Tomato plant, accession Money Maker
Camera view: horizontal (90 deg, fisheye); turntable rotation: 60 degrees
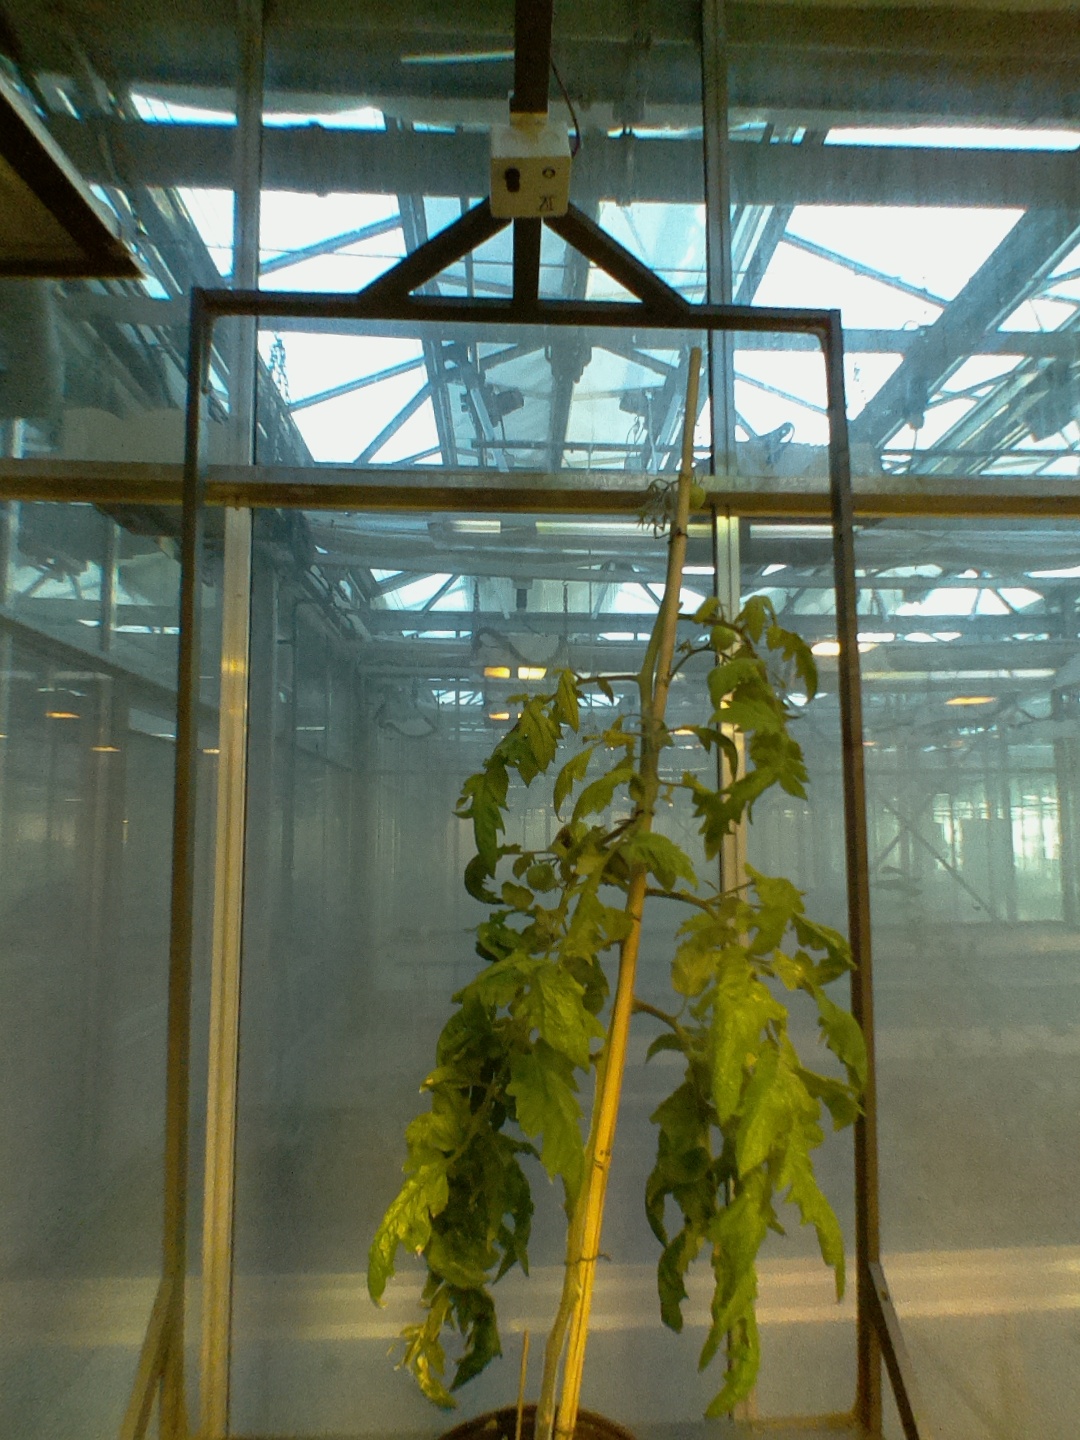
BBCH growth stage 79: 90% -100% of final fruit size